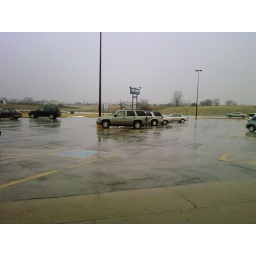
Wal-Mart - Tipton, Iowa - Parking Lot and sign by the highway